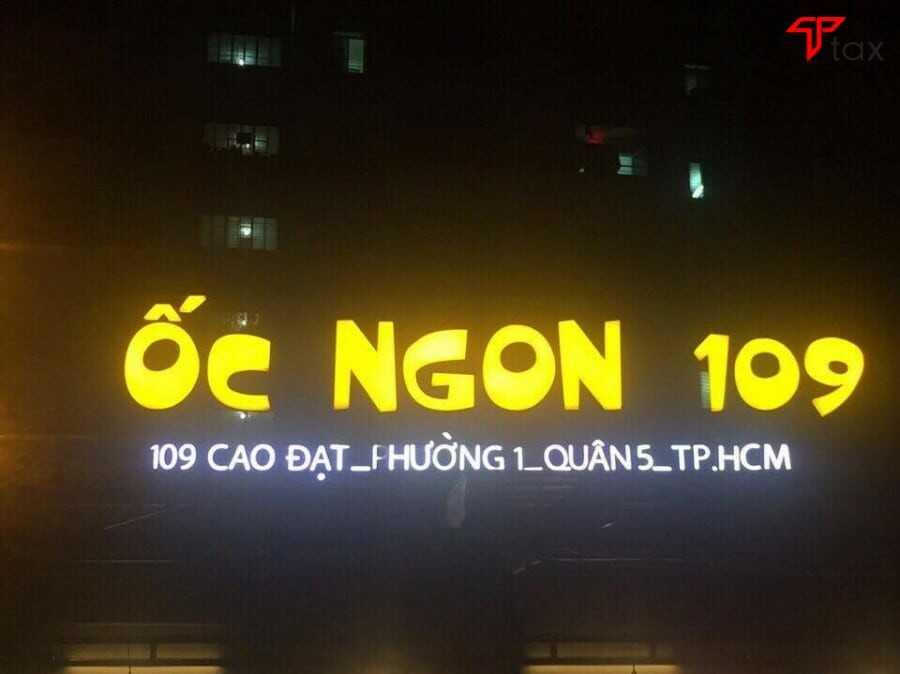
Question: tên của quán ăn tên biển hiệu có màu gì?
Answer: tên của quán có màu vàng